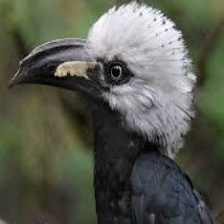
Species: WHITE CRESTED HORNBILL
Scientific name: TROPICRANUS ALBOCRISTATUS
ImageNet parent category: hornbill